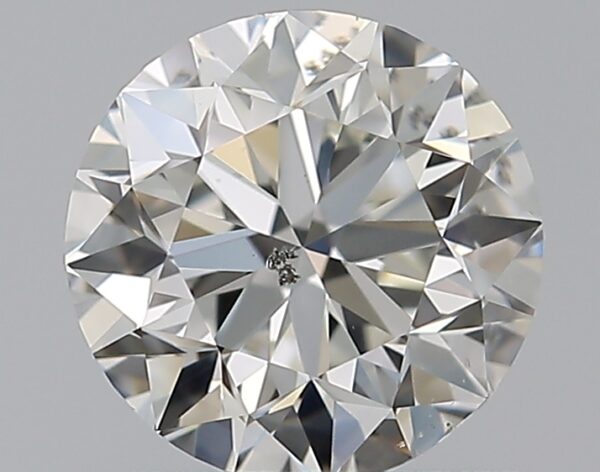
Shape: round
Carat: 0.7
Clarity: SI2
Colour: I
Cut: VG
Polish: EX
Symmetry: VG
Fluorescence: N
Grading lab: GIA
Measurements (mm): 5.54 x 5.6 x 3.58